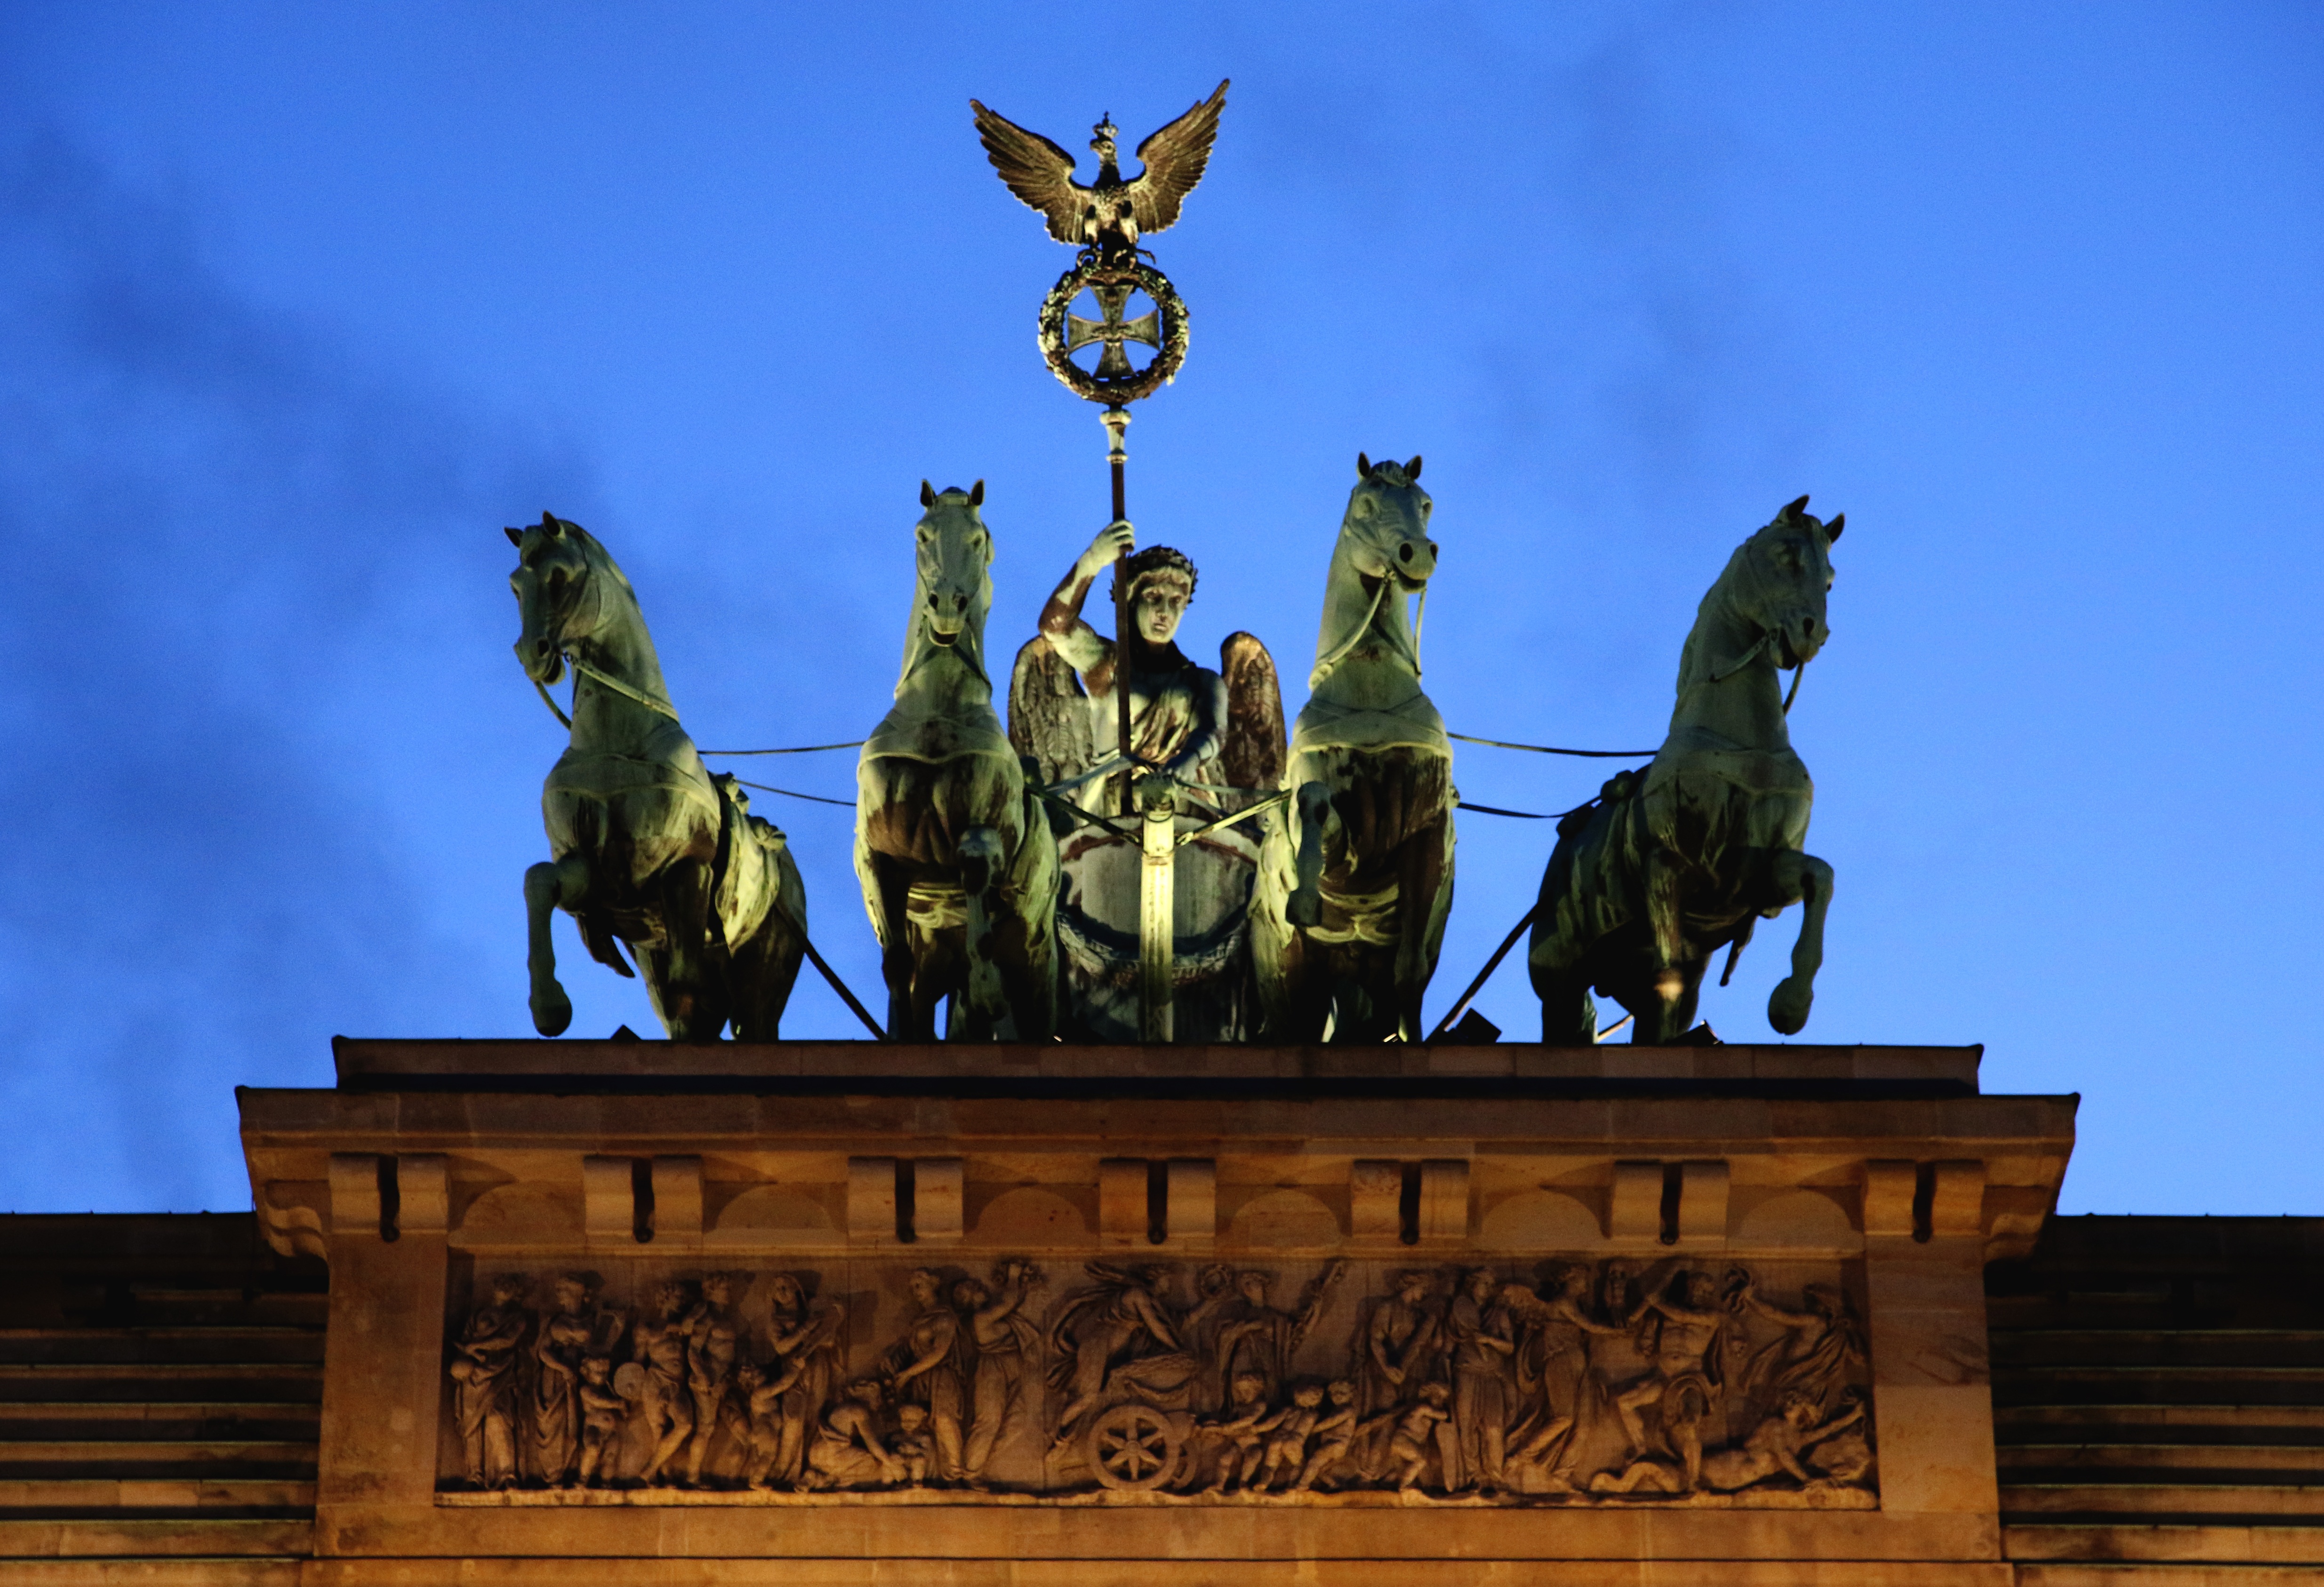
architecture, sky, monument, statue, landmark, goal, sculpture, art, figure, berlin, brandenburg, screenshot, section, brandenburg gate, quadriga, ancient history, imposing dusk